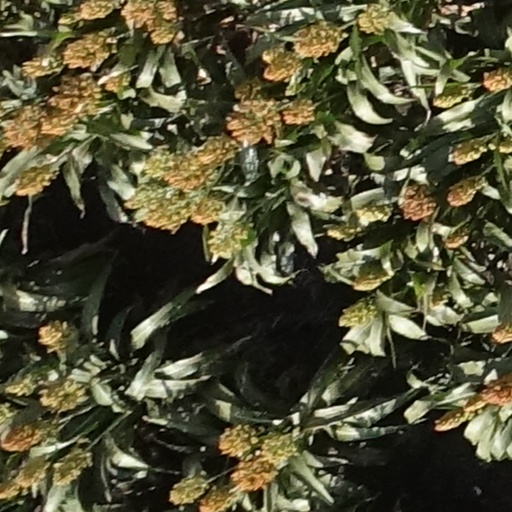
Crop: sorghum